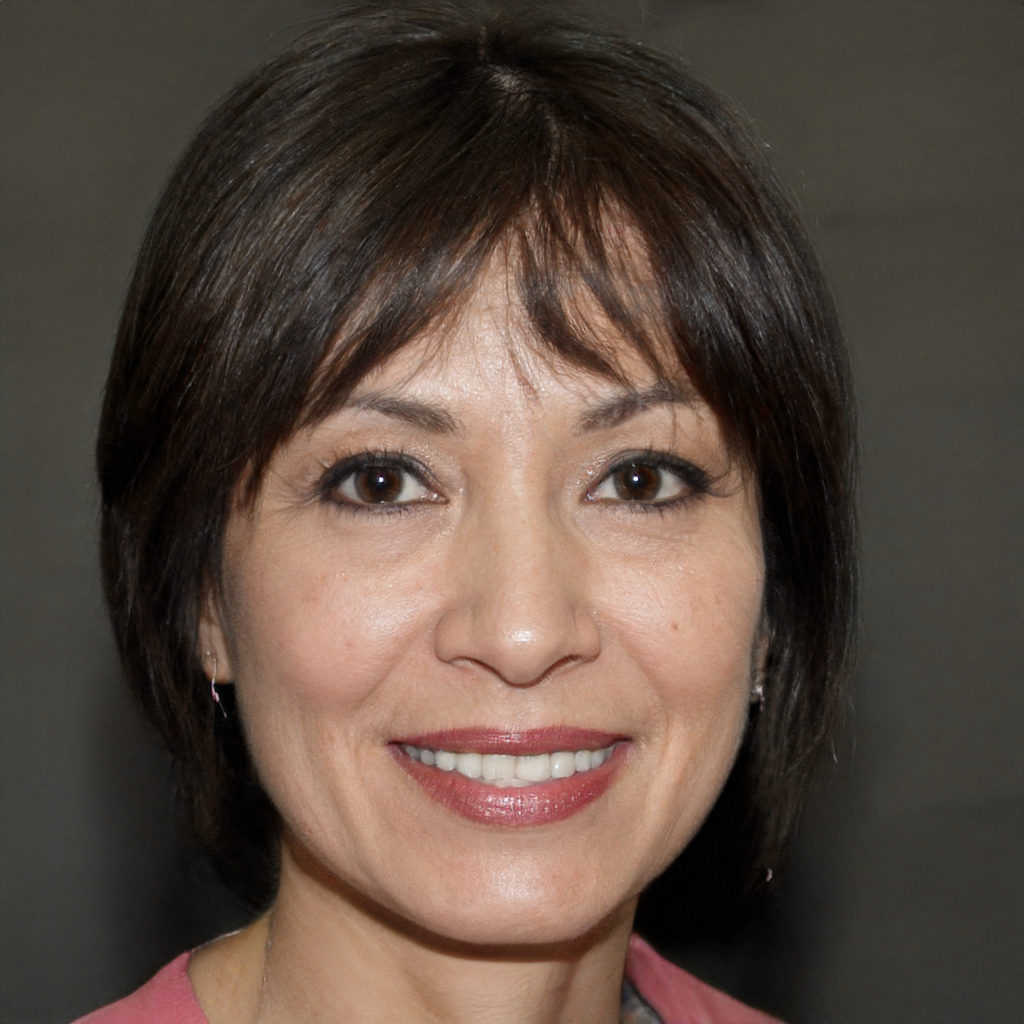
Label: Colored